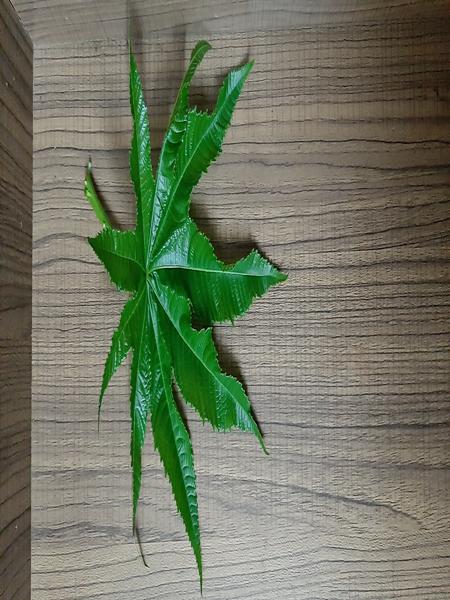
Plant: Castor